Chamika Karunaratne

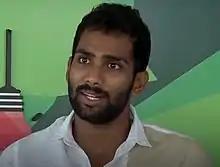
Karunaratne in 2021

Edirimuni Chamika Dinushan Perera Karunaratne (born 29 May 1996) is a professional Sri Lankan cricketer who plays all three formats as well as a national badminton player. He made his international debut for the Sri Lanka cricket team in February 2019. In November 2022, he was handed suspended one-year ban from all forms of cricket after violating and breaching several clauses of his player agreement during the aftermath of the 2022 ICC Men's T20 World Cup.